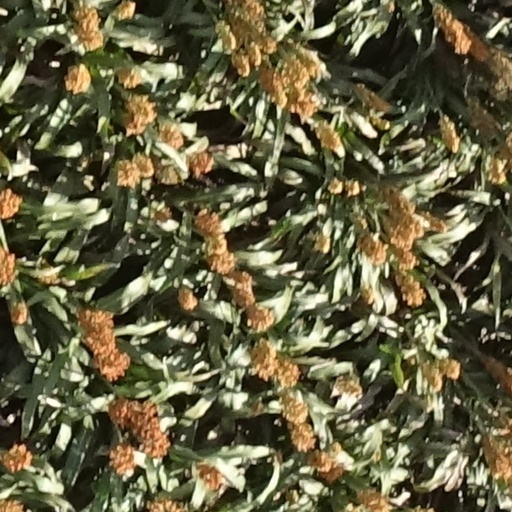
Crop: sorghum